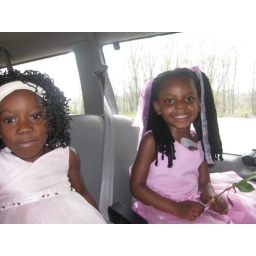
pretty girls in ugly van (600 x 450)